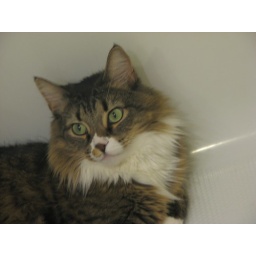
cat beast in his natural habitat ... the bathtub